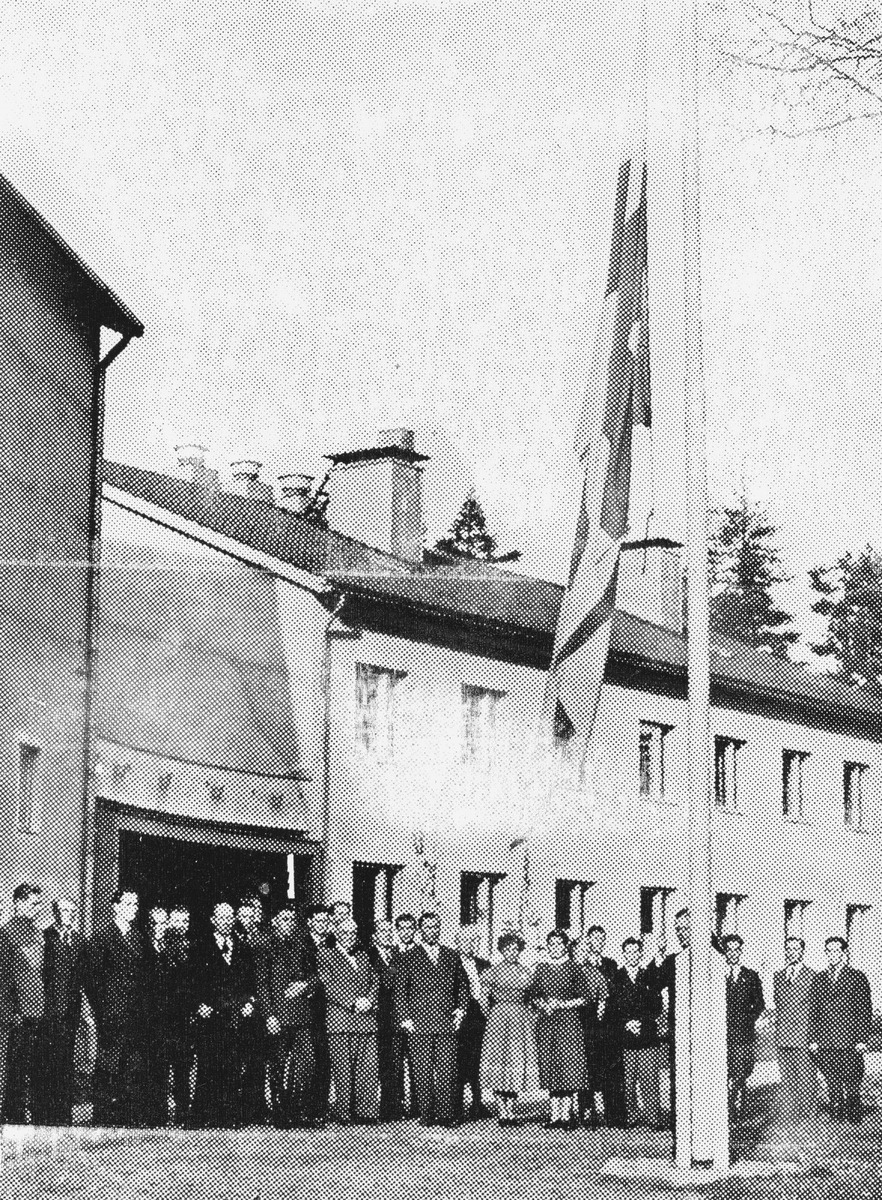
MTK:n opiston syyslukukausi alkaa lipunnostolla vuonna 1953.
The academy of MTK, the Central Union of Agricultural Producers and Forest Owners in Finland, starts its autumn term by raising the Finnish flag in 1953.
sisällön kuvaus: Maa- ja metsätaloustuottajain Keskusliiton MTK:n opiston syyslukukausi Westendissä (Tapiola, Espoo) alkaa lipunnostolla lokakuussa 1953.  Kohopainossa tehty vedos sanomalehden kuvalaatasta. content description: The academy of MTK, the Central Union of Agricultural Producers and Forest Owners in Finland, starts its autumn term by raising the Finnish flag in Westend (Tapiola, Espoo) in October, 1953. A print made by letterpress printing from a metal newspaper printing plate.
Vuosi: 1900
Paikka: Suomi, Espoo, Espoon maalaiskunta, Tapiola, Westend
Aiheet: MTK; Maa- ja metsätaloustuottajain Keskusliitto; painaminen; kemigrafia; painolaatat; kuvalaatat; autotypiat; rasterilaatat; kuvanvalmistus; painokuvat; painolaatta; kuvalaatta; etujärjestöt; graafinen ala; graafinen teollisuus; järjestöt; kirjapainoala; kirjapainotaito; kirjapainotekniikka; kohopaino; painomenetelmät; painotekniikka; painotuotteet; sanomalehdet; valokuvat; ulkokuva; rakennukset; liput; the Central Union of Agricultural Producers and Forest Owners in Finland; printing; relief printing; typographic printing; letterpress printing; chemigraphy; metal printing plates; engravings; engraved plates; photoengravings; etchings; photo-etched plates; cuts; blocks; halftones; illustration technology; newspaper illustrations; images; prints; impressions; photograps; institute; flags; buildings